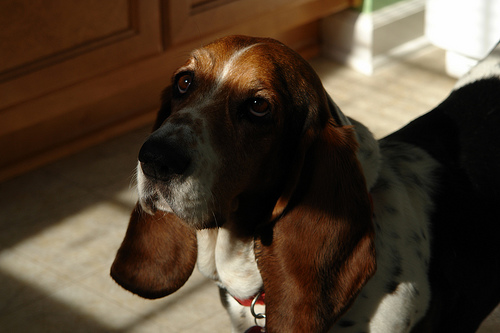
Animal: dog
Breed: basset_hound